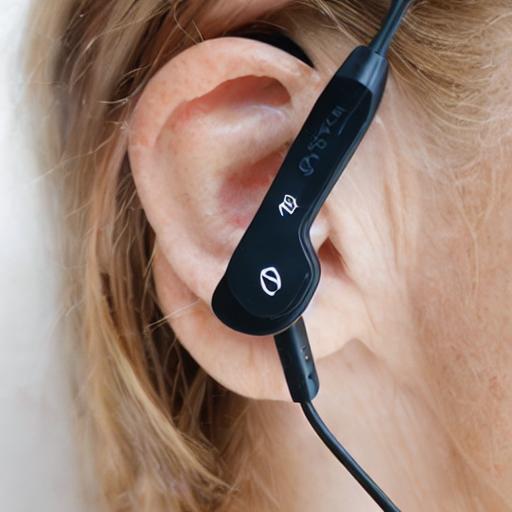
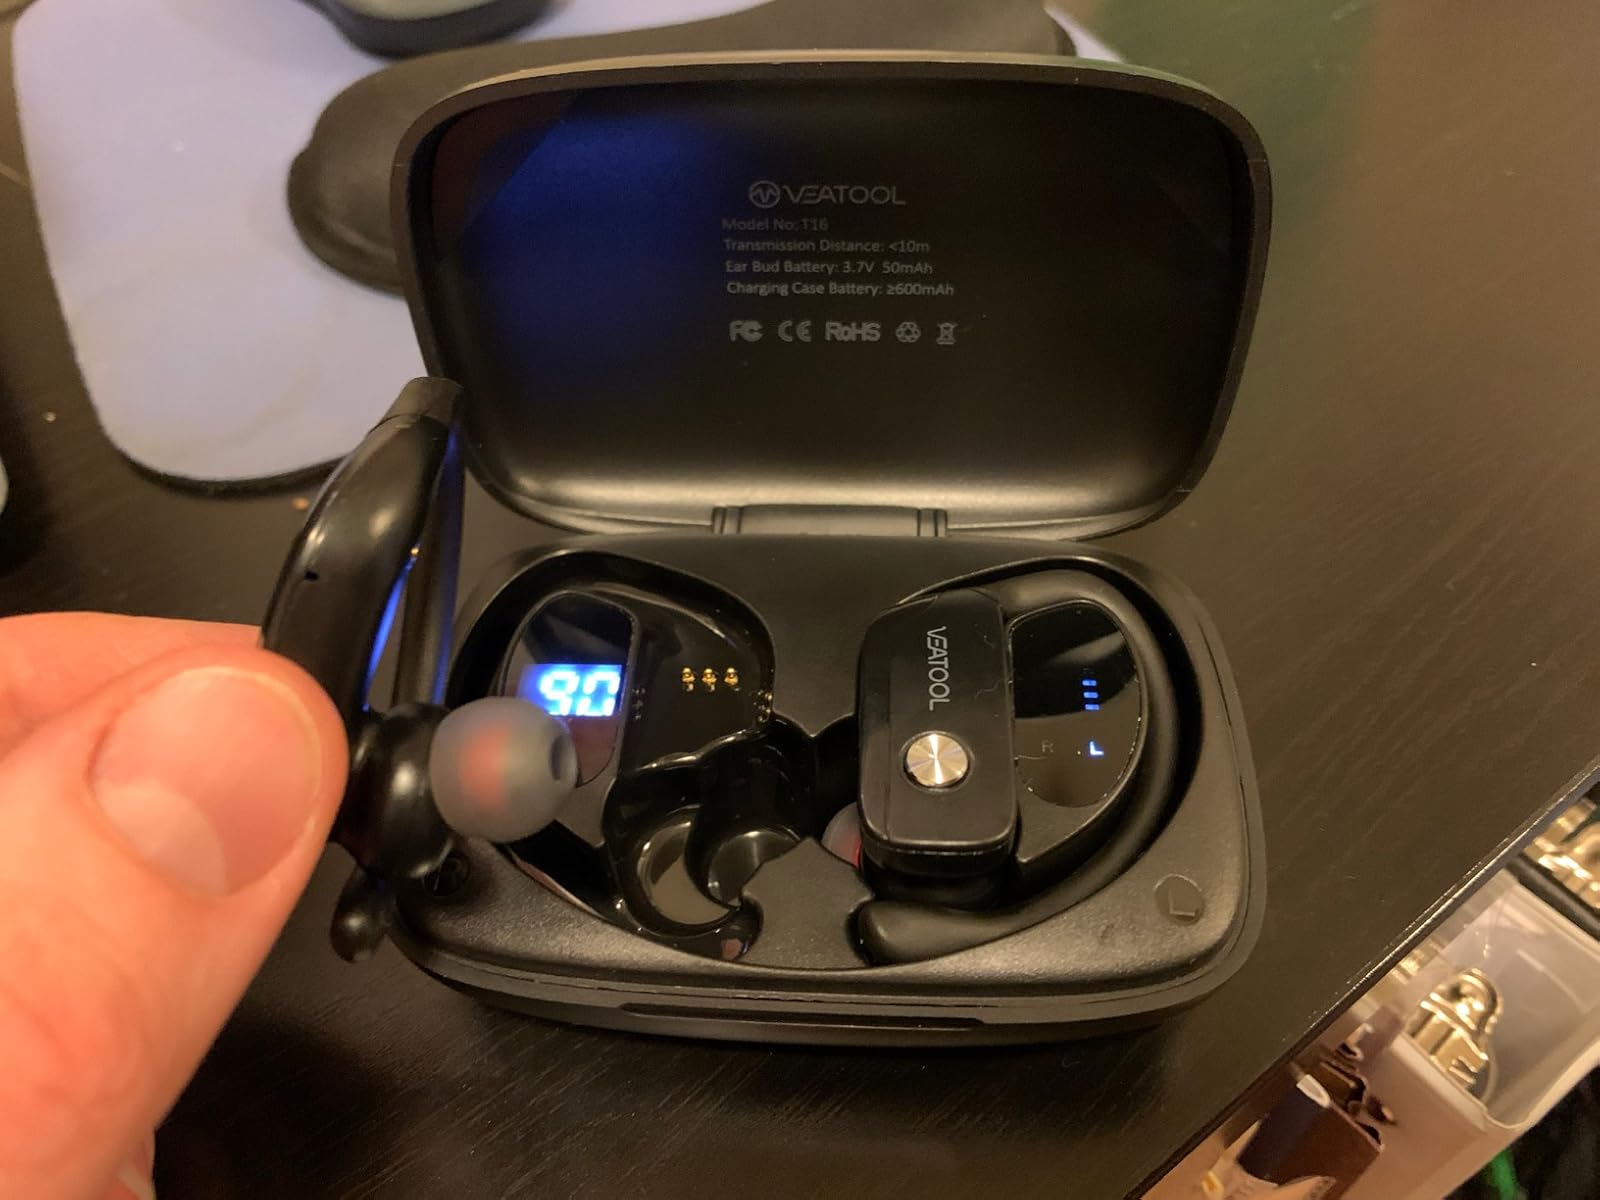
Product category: earbuds
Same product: no